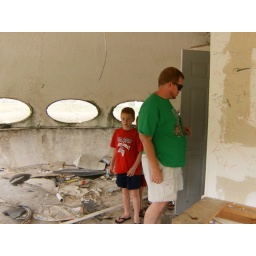
A 1960's space ship style building sits abandoned in Rockwall County